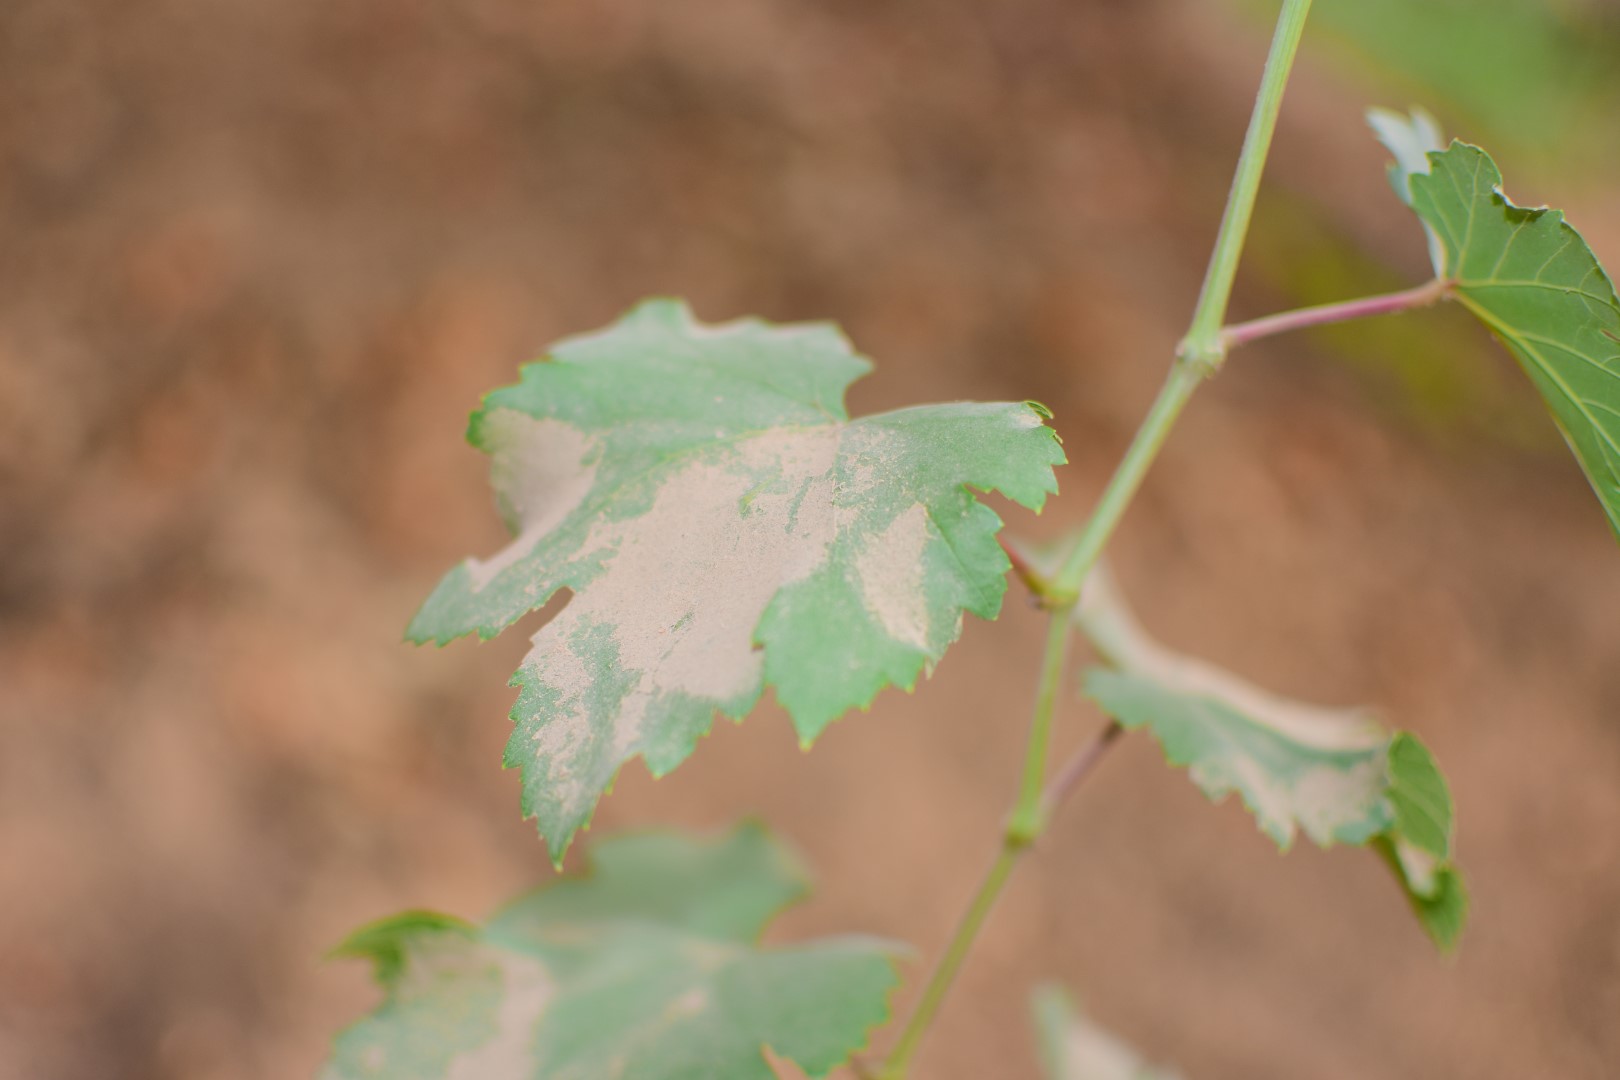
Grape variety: Kamali